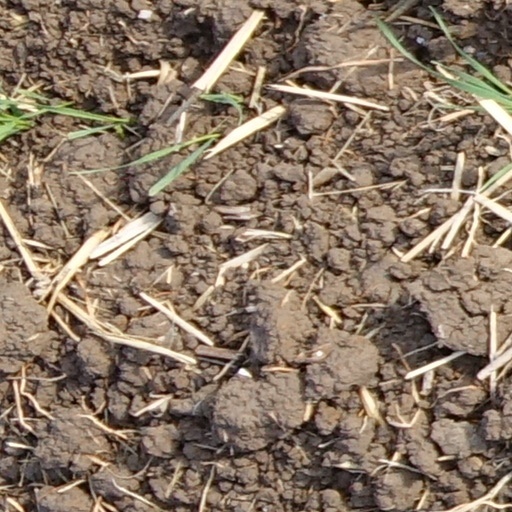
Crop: wheat